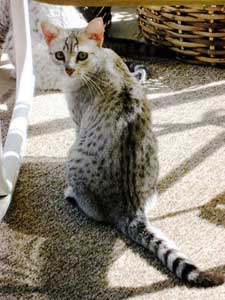
Animal: cat
Breed: egyptian_mau